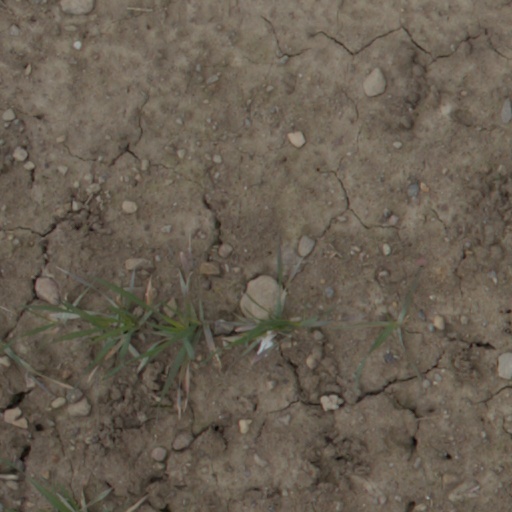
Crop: wheat